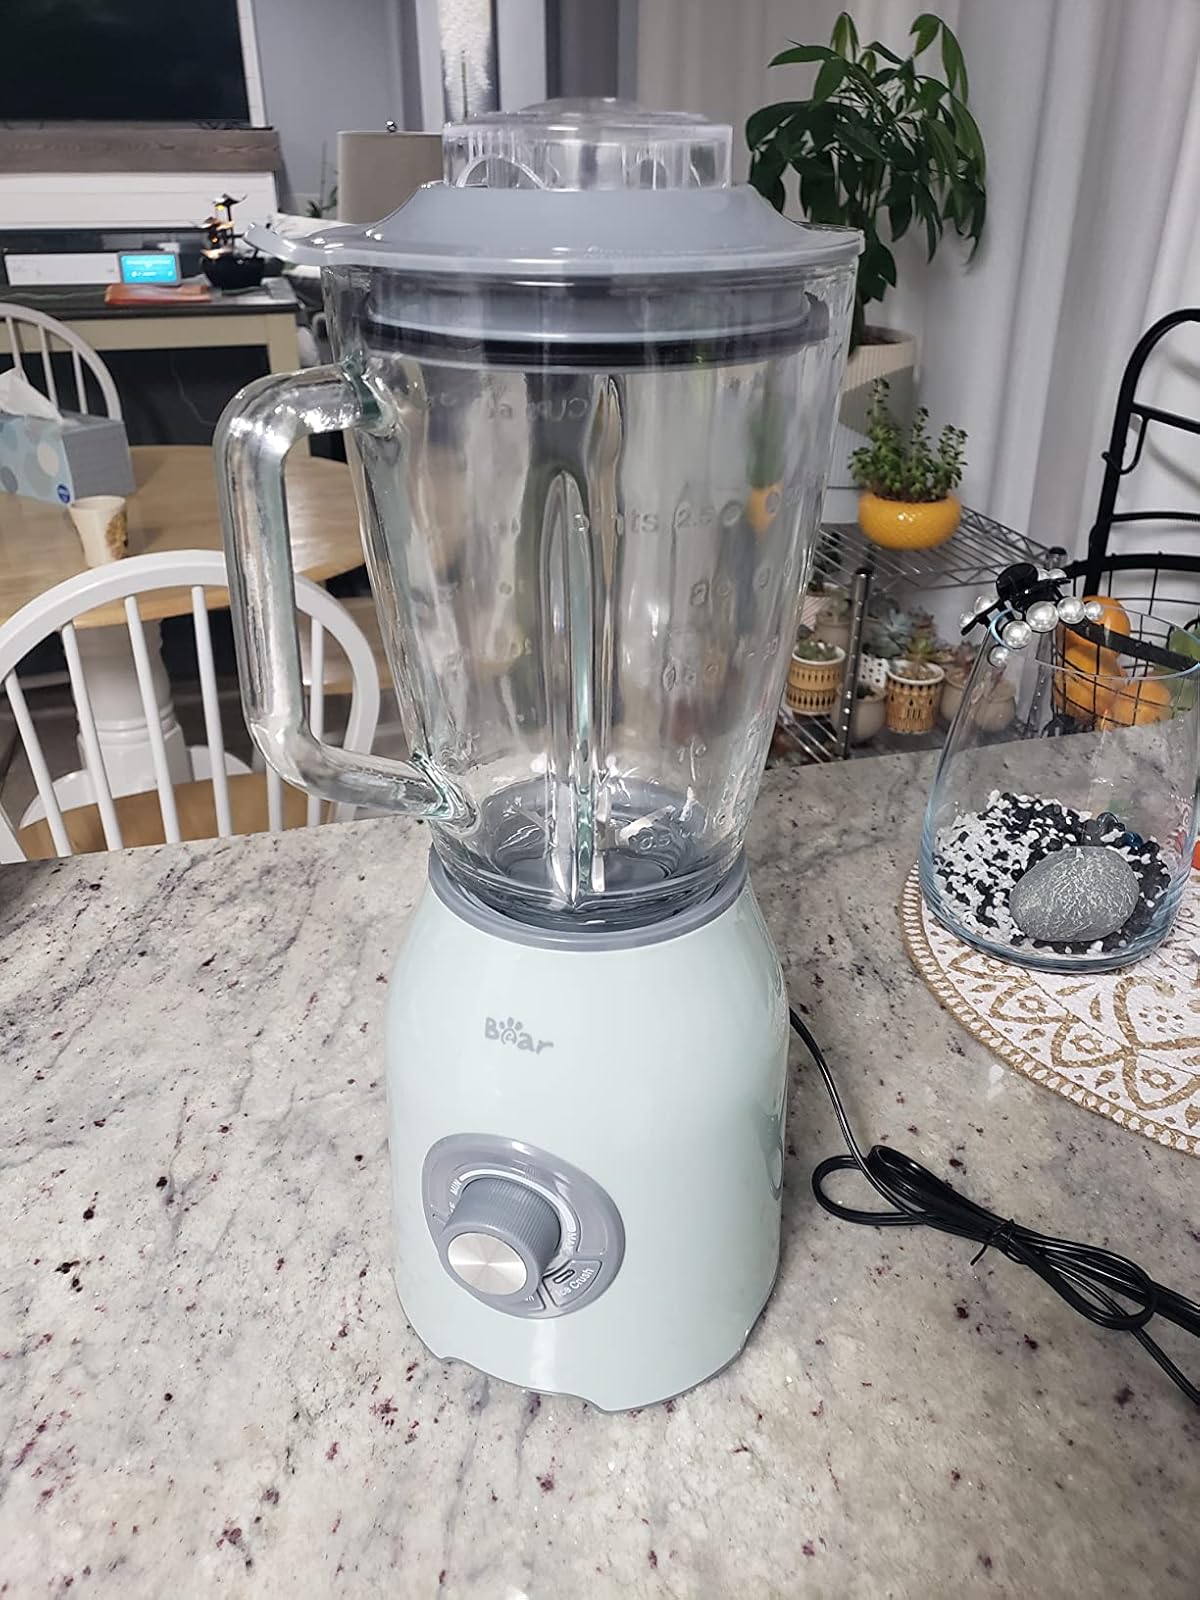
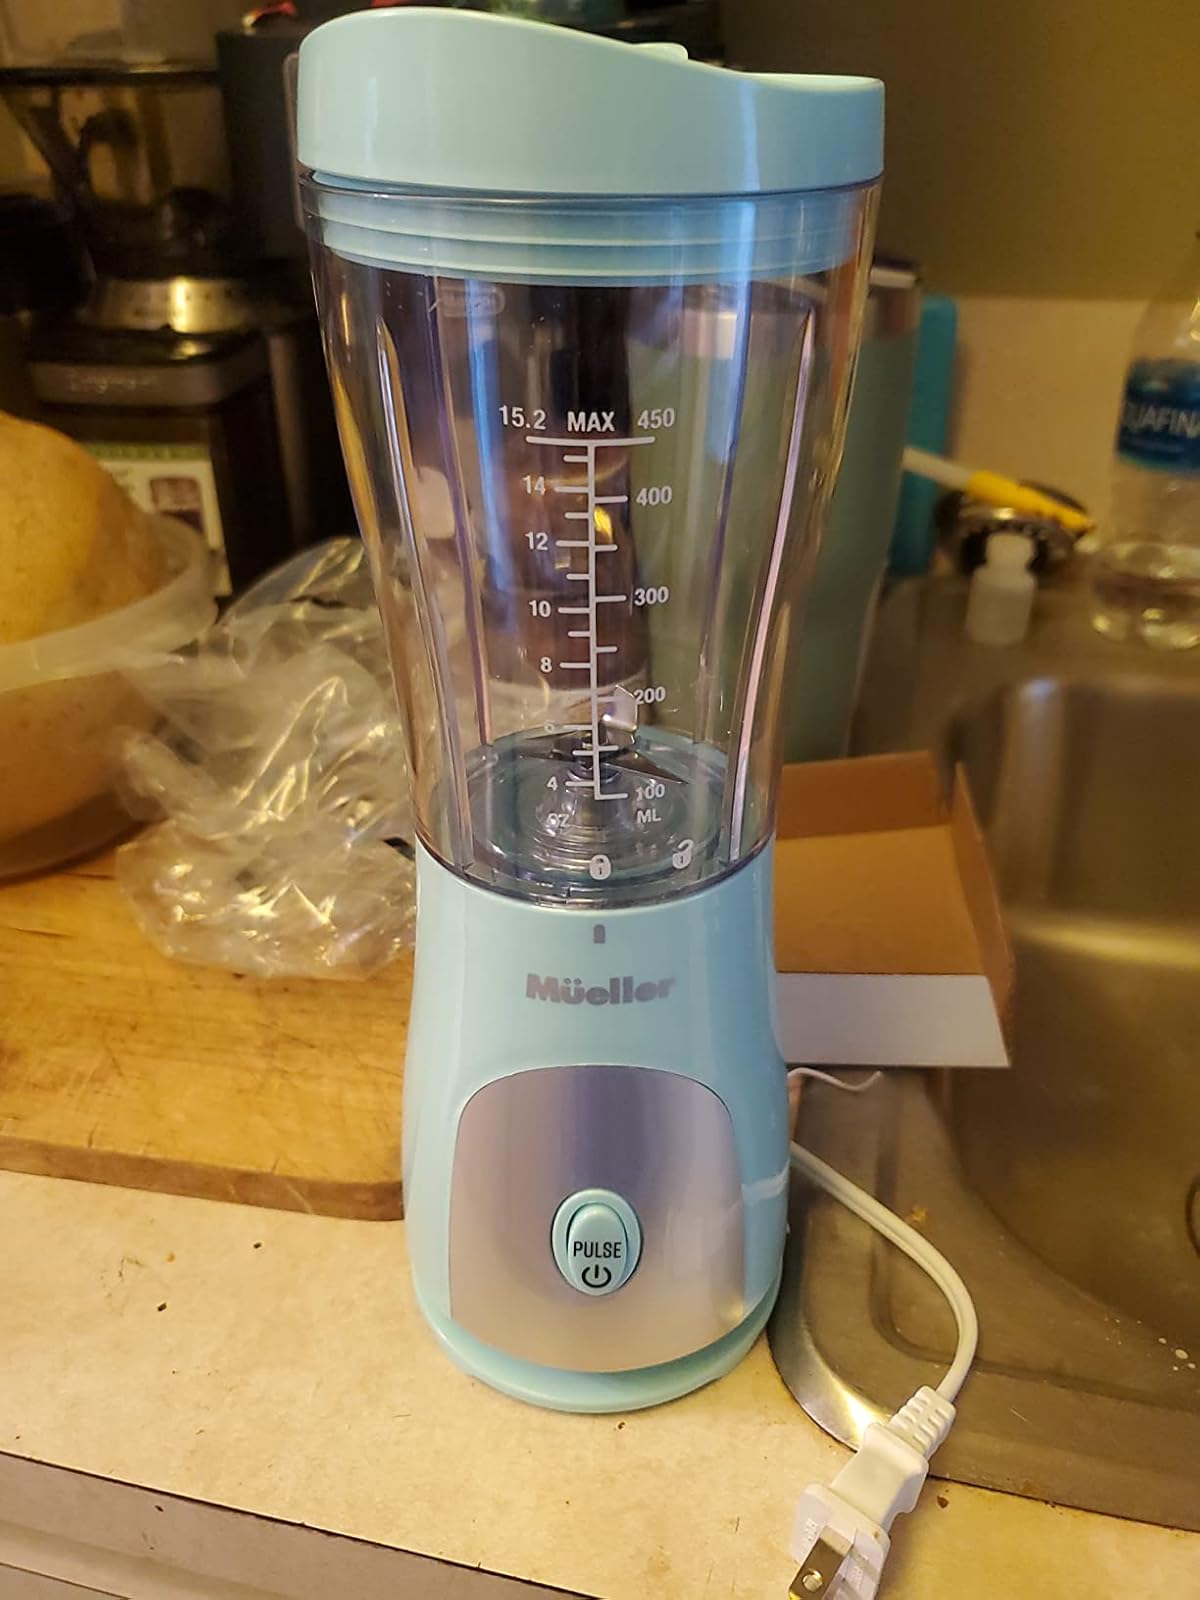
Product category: items_blender
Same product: no